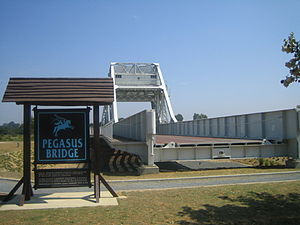
Pegasusbroen / Slaget om broen
Oprindelige bro på Pegasus Museet - juli 2005
Pegasusbroen er en klapbro over kanalen mellem Caen og havet i nærheden af Ouistreham i Frankrig. Broen, som også kaldes Bénouville broen efter landsbyen var et vigtigt mål i Operation Tonga. Enheder landede med svævefly få meter fra broen under invasionen i Normandiet kort efter midnat natten mellem 5. – 6. juni 1944. Den fik sit navn til ære for denne operation. Navnet stammer fra de britiske angriberes skulderemblem: den vingede hest Pegasus.